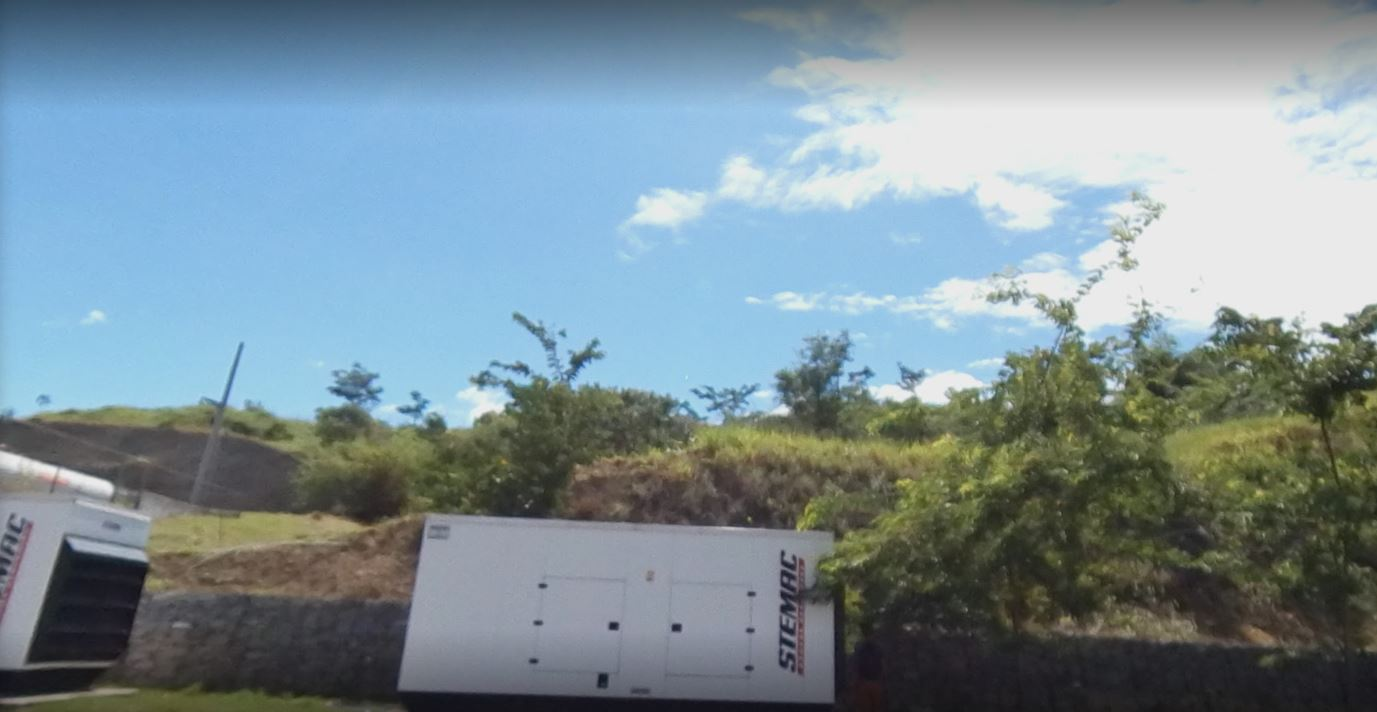
Fire: no
Smoke: no